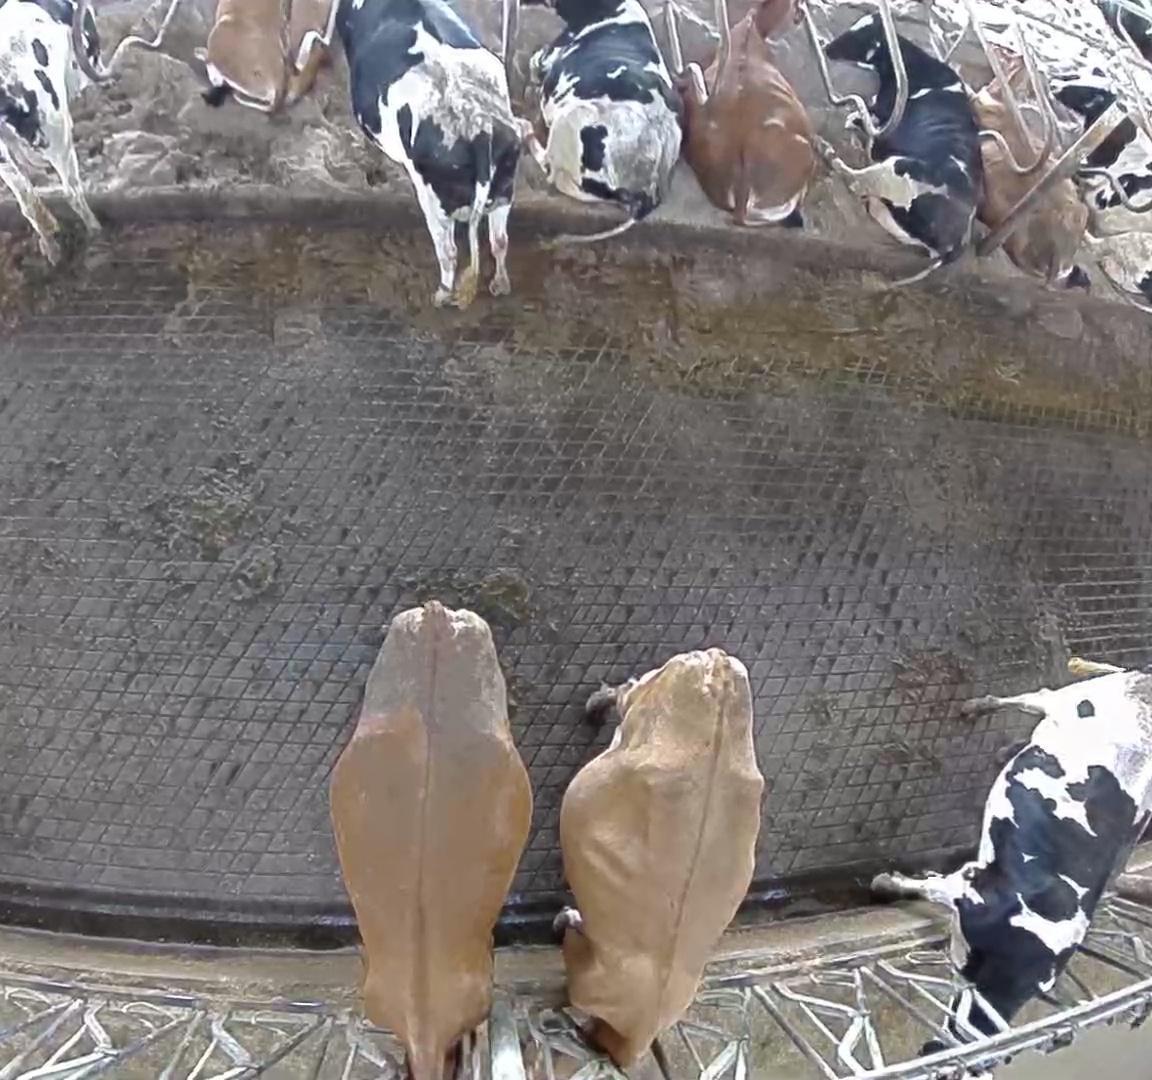
Number of cows: 12